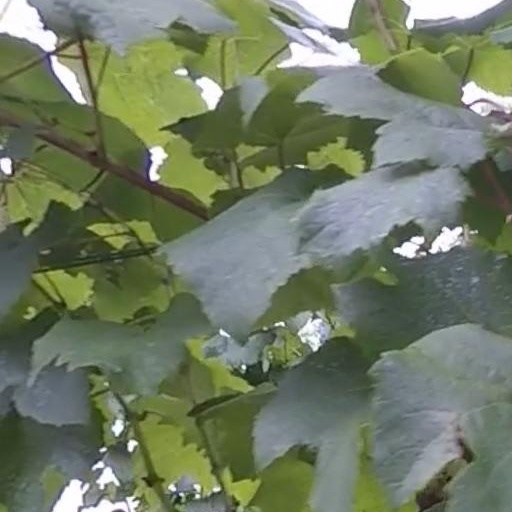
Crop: grape